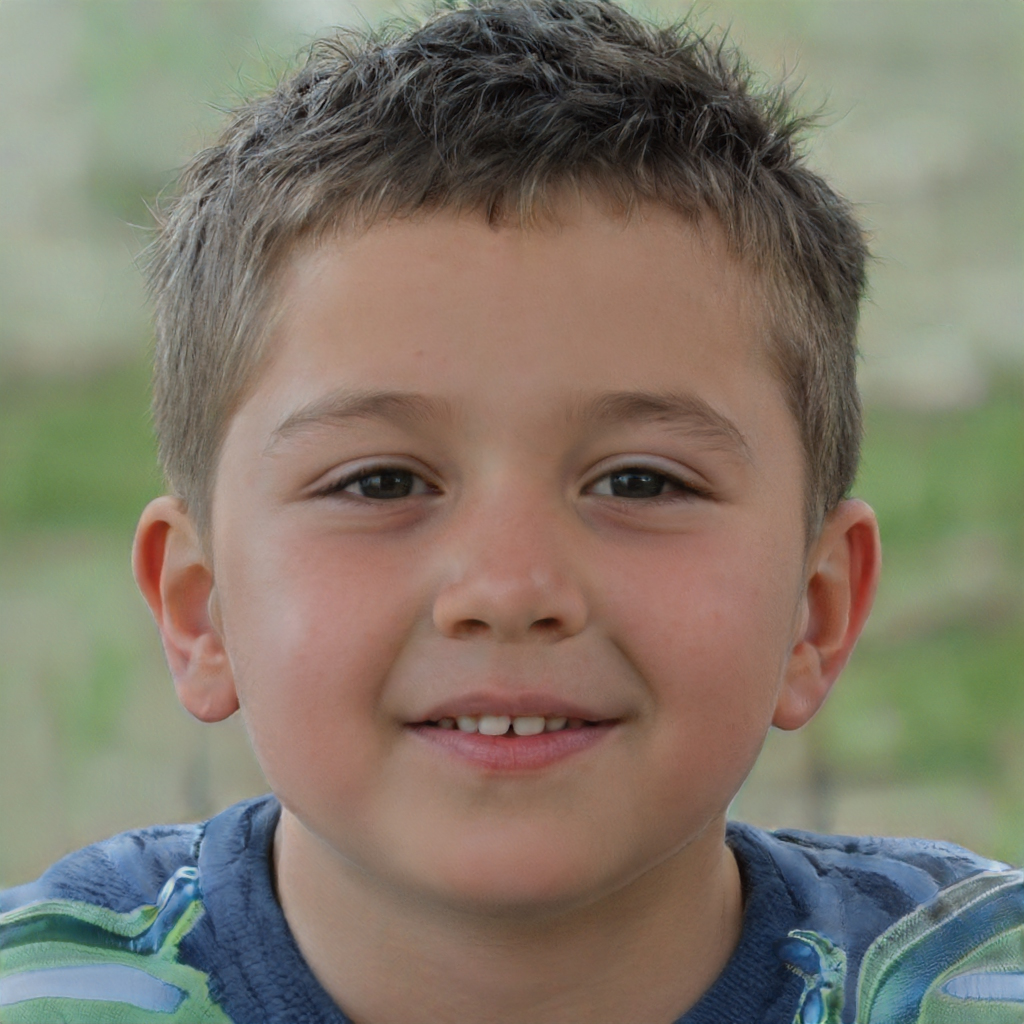
Gender: Male